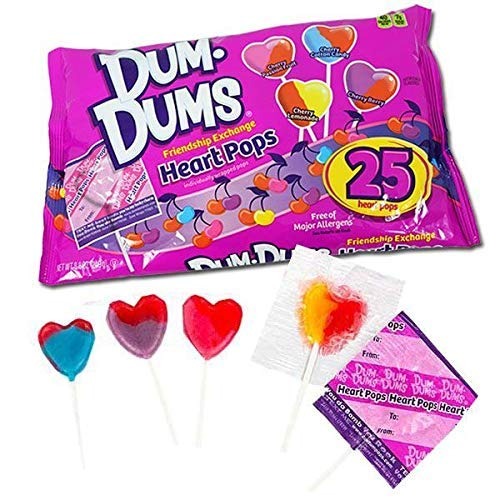
Item Name: Dum-Dums Friendship Exchange Heart Pops - 25 ct
Product Description: (3) Dum Dums Freindship Exchange Heart Pops Cherry 8.8 Oz 25 Lollipops Per Bag ^.
Value: 8.8
Unit: Ounce

Price: 9.98